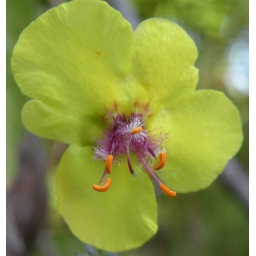
Four-petal small yellow flower photographed on World Peace Wetland Prairie, Fayetteville AR, by Aubrey James Shepherd on August 23, 2998